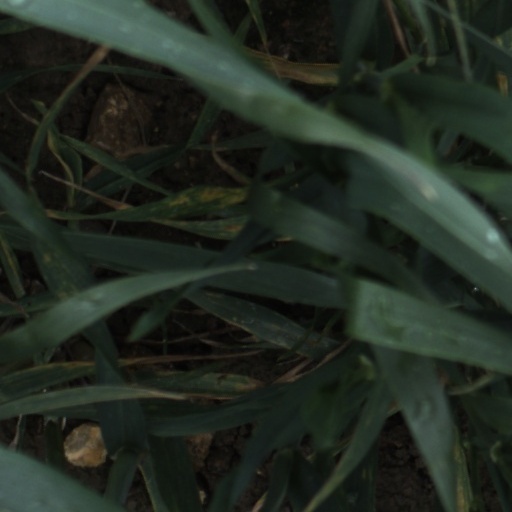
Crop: wheat